DFSK C-Series

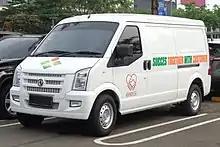
2021 DFSK Gelora 1.5 Blind Van (Indonesia)

In Indonesia, the C-Series vans were sold as the DFSK Gelora. It was unveiled at the 2020 Gaikindo Indonesia International Commercial Vehicle Expo on March 5, 2020, and launched in November 2020 for the panel van, and January 2021 for the passenger van. The panel van is based on the C35, while the passenger van is based on the C36 and C37 respectively. The passenger version is only available in a 11-seater configuration. Both models were powered by a conventional 1.5-litre petrol engine, and locally built at DFSK's Cikande plant in Banten.